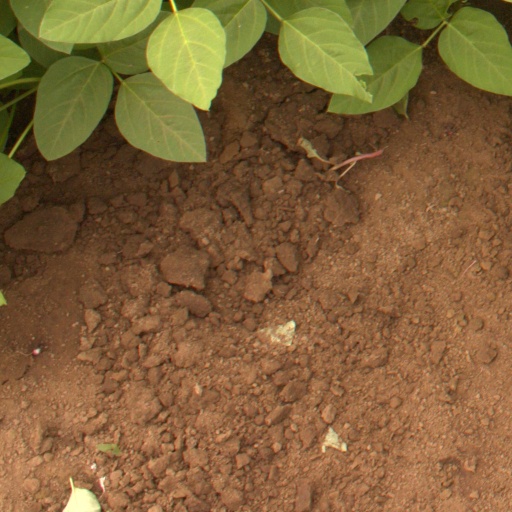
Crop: soybean